Toeolesulusulu Cedric Schuster

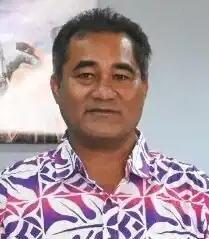

Toeolesulusulu Cedric Schuster is a Samoan environmentalist, politician and Cabinet Minister. He is a member of the FAST Party.